Otto Rank

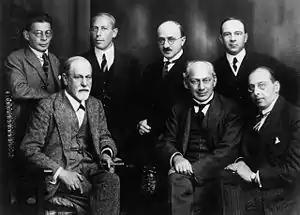
Left to right, seated: Sigmund Freud, Sándor Ferenczi, and Hanns Sachs. Standing: Otto Rank, Karl Abraham, Max Eitingon, and Ernest Jones. Photo 1922

In a 1927 lecture, Rank (1996) observes that "surgical therapy is uprooting and isolates the individual emotionally, as it tries to deny the emotional life" (p. 169), the same attack he and Ferenczi had leveled against psychoanalytic practice in their joint work. Reducing all emotional experience—all feeling, loving, thinking, and willing—to sex was one of Freud's biggest mistakes, according to Rank, who first pointed out this confusion in the mid-twenties. Emotions, said Rank, are relationships. Denial of the emotional life leads to denial of the will, the creative life, as well as denial of the interpersonal relationship in the analytic situation (Rank, 1929–31).